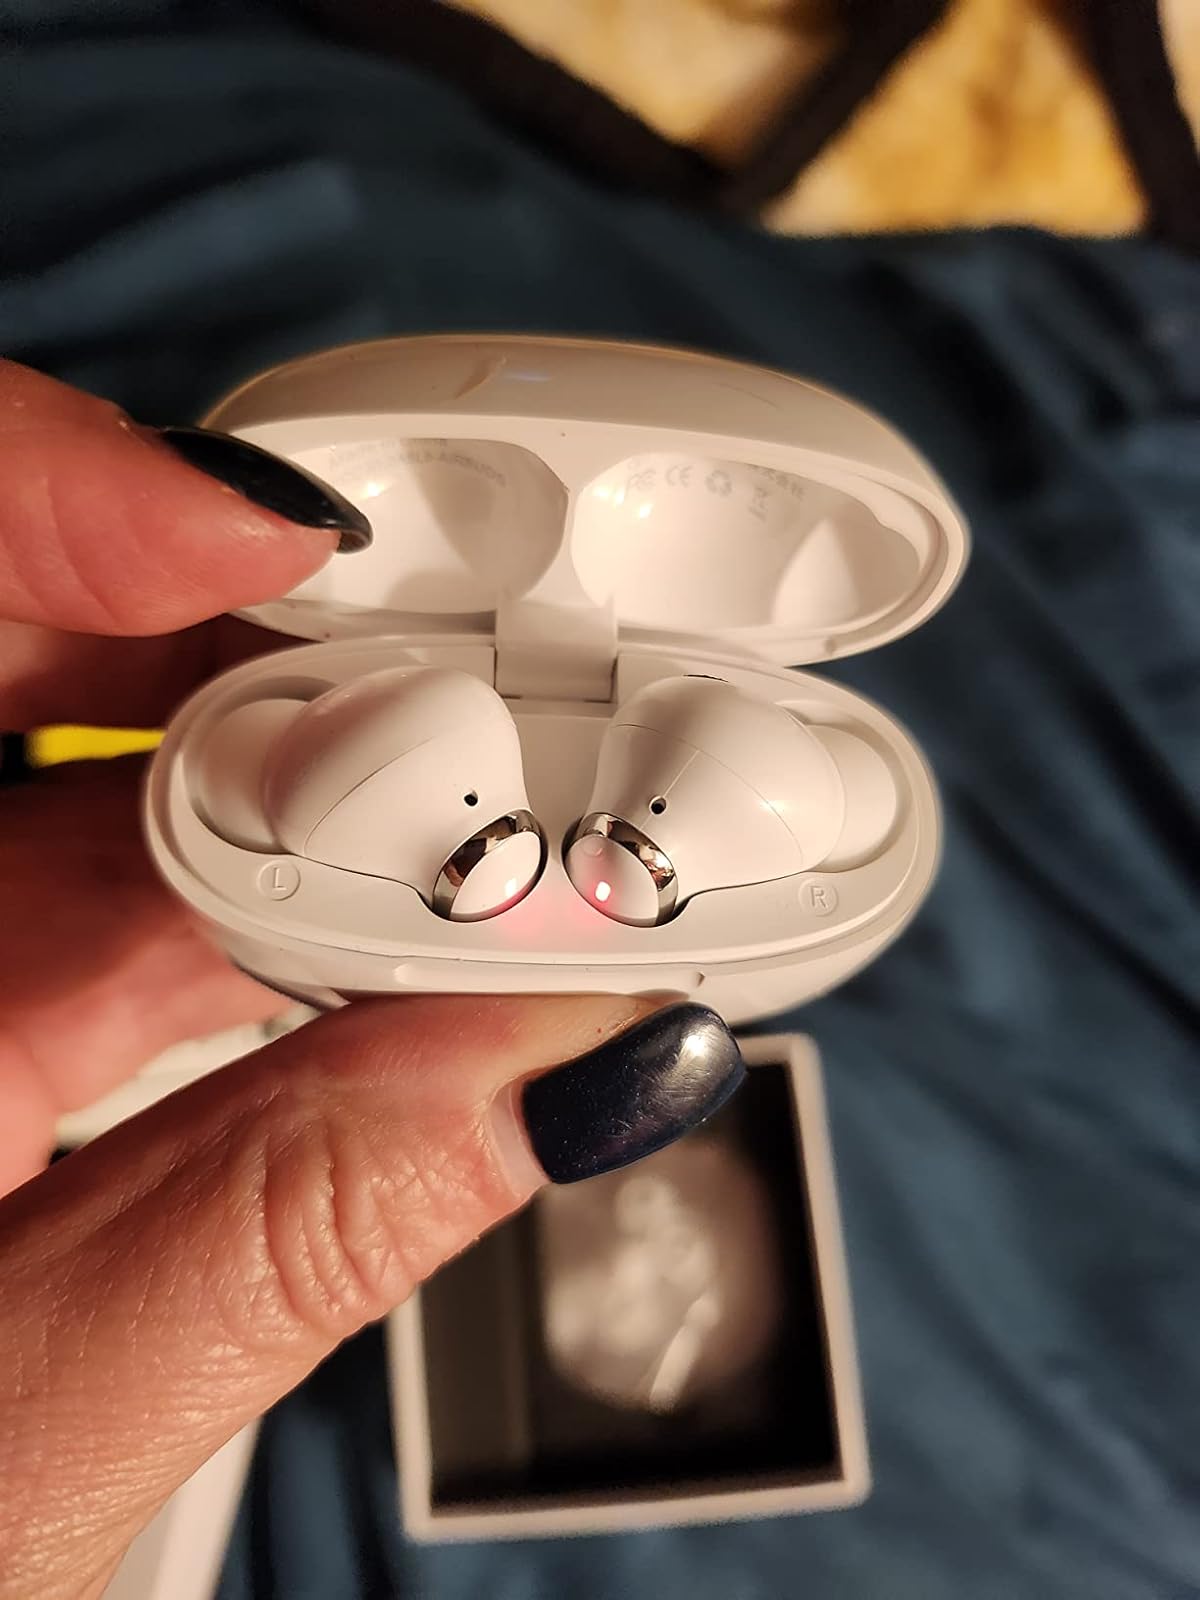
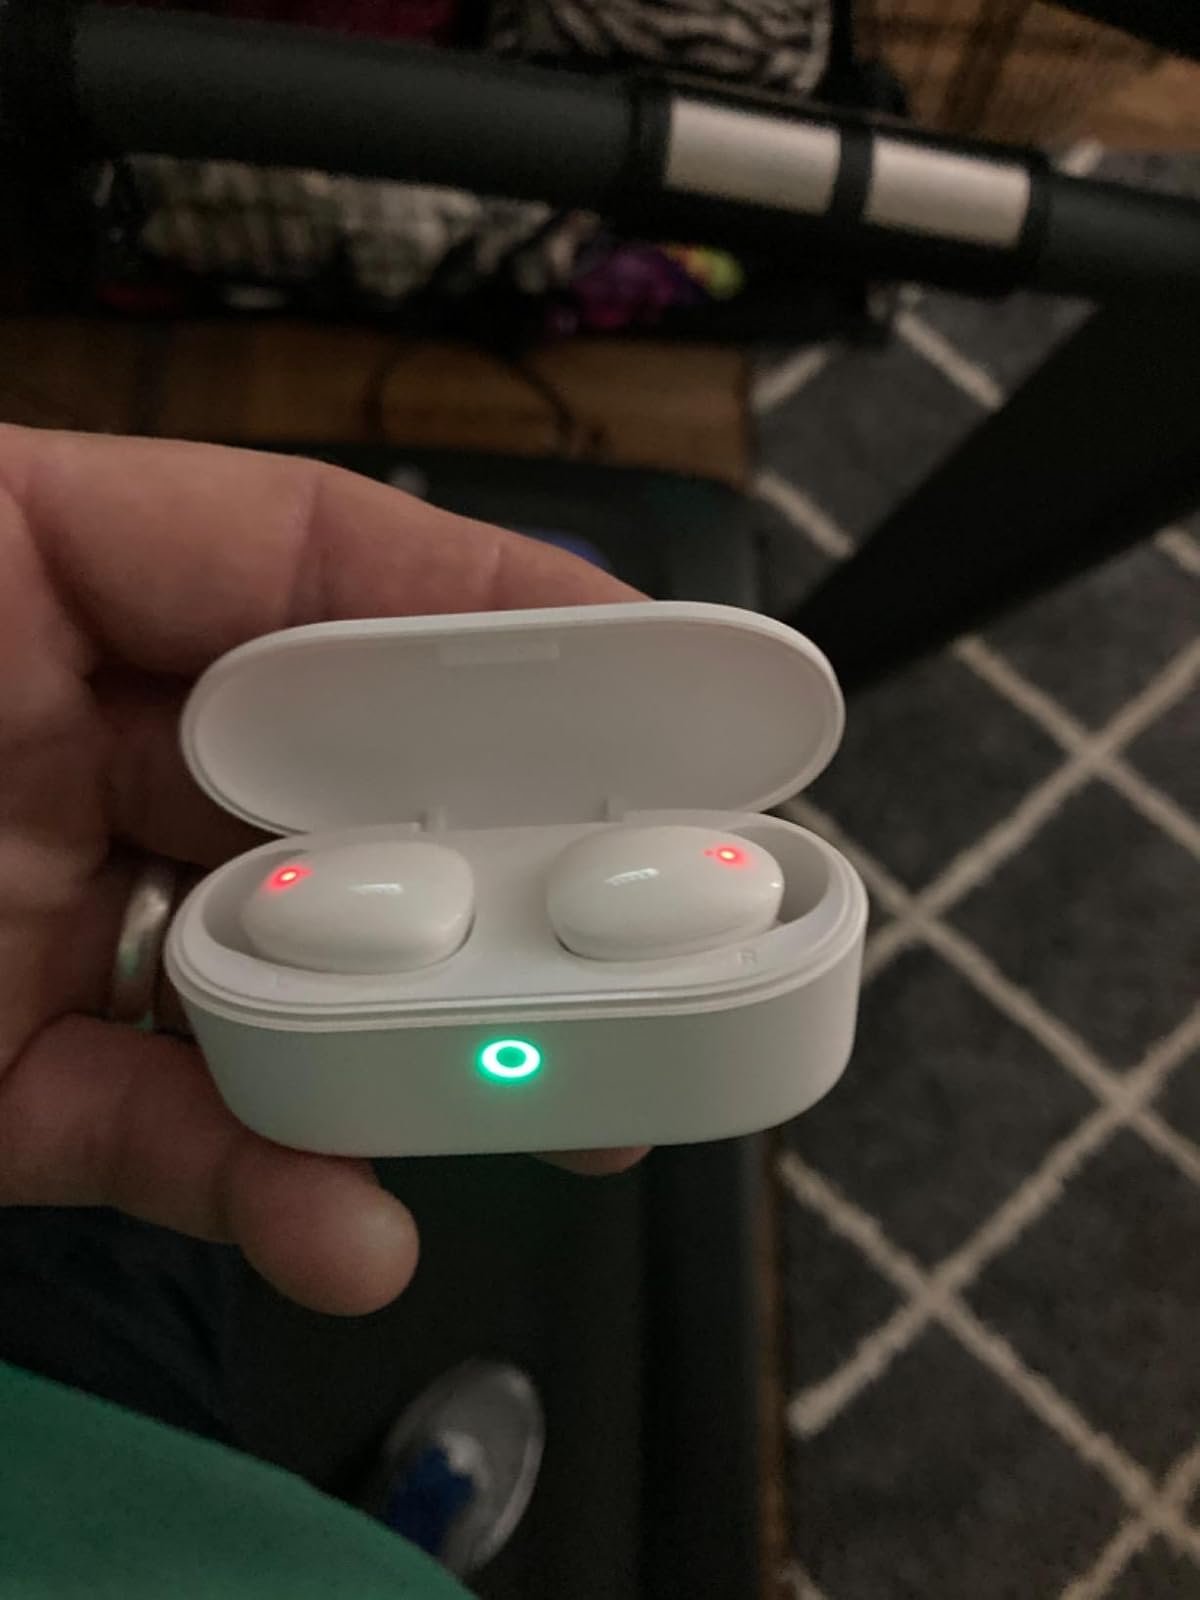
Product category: earbuds
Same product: no